Describe the emotion expressed in this image:  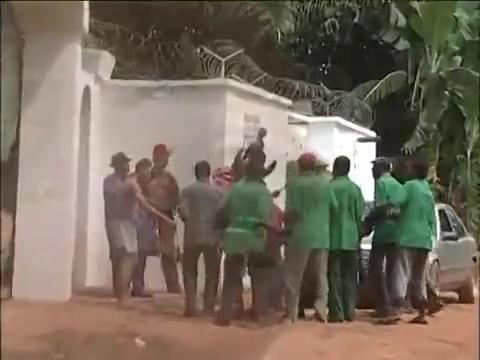
This person displays Suffering, valence and arousal with low intensity.